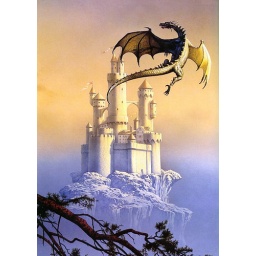
This is a dragon flying in the sky near a castle, it is peaceful.